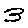
Label: 3